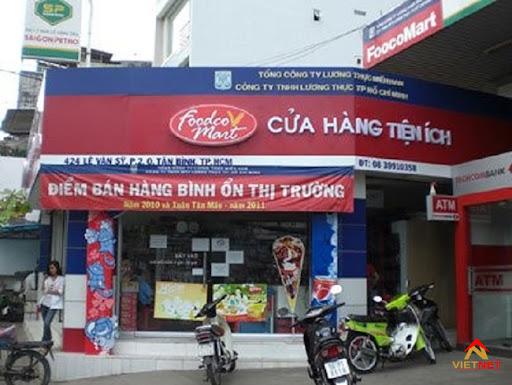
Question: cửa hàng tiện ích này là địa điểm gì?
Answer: điểm bán hàng bình ổn thị trường